HAL Tejas

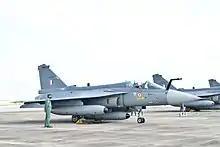
HAL Tejas MK1 FOC at the 2022 Singapore Airshow

The aerodynamic configuration of Tejas is based on a delta-wing layout with shoulder-mounted wings. The control surfaces include three-section slats on the wing's outer leading edge while the inboard sections of the wings have additional slats to generate vortex lift over the inner wing and high-energy air-flow along the tail fin to enhance high-AoA stability. The wing trailing edge fits two-segment elevons to provide pitch and roll control. The only empennage-mounted control surfaces are the single-piece rudder and two airbrakes, located in the upper rear part of the fuselage, one each on either side of the fin. Since the Tejas is a relaxed static stability design, it is equipped with a NAL-developed full authority quadruplex digital fly-by-wire flight control system and an open architecture digital flight control computer developed by BEL. Its flight control surfaces are controlled by hybrid electro-hydraulic actuators through the digital flight control computer. The fly-by-wire flight control system of the Tejas has an advanced feature called "auto low-speed recovery." This enables envelope protection at low speed and high angles of attack. It prevents the aircraft from entering into uncontrolled flight while maneuvering. Another feature is "disorientation recovery function", once engaged it will recover the aircraft to an optimal altitude, airspeed and level flight. Some of the flight control laws for these features were formulated by the IIT Bombay research university.